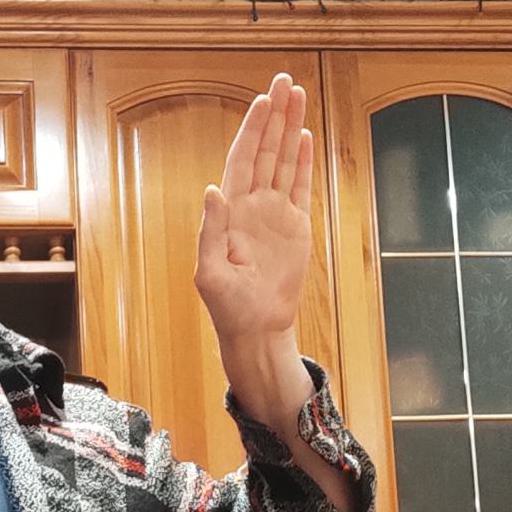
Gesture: stop